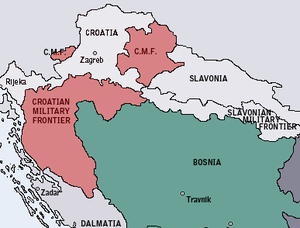
La Krajina croate ou frontière militaire de Croatie était un territoire de la monarchie de Habsbourg, situé à la frontière avec l'Empire ottoman et faisant partie des Confins militaires. Krajina est un terme slave traduit par frontière ou confins. Pendant l'occupation française des Provinces illyriennes, elle porte le nom de Croatie militaire.